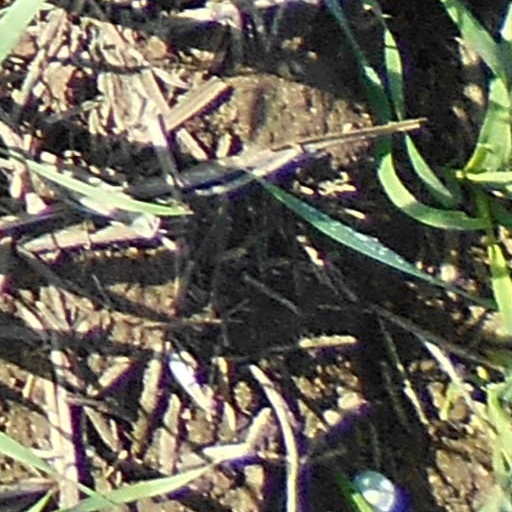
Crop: wheat